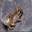
Label: frog